Karrakatta Cemetery

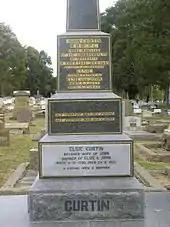
John and Elsie Curtin's grave

Karrakatta Cemetery is a metropolitan cemetery in the suburb of Karrakatta in Perth, Western Australia. Karrakatta Cemetery first opened for burials in 1899, the first being that of wheelwright Robert Creighton. Managed by the Metropolitan Cemeteries Board, the cemetery attracts more than one million visitors each year. Cypress trees located near the main entrance are a hallmark of Karrakatta Cemetery. The cemetery contains a crematorium, and in 1995 Western Australia's first mausoleum opened at the site.